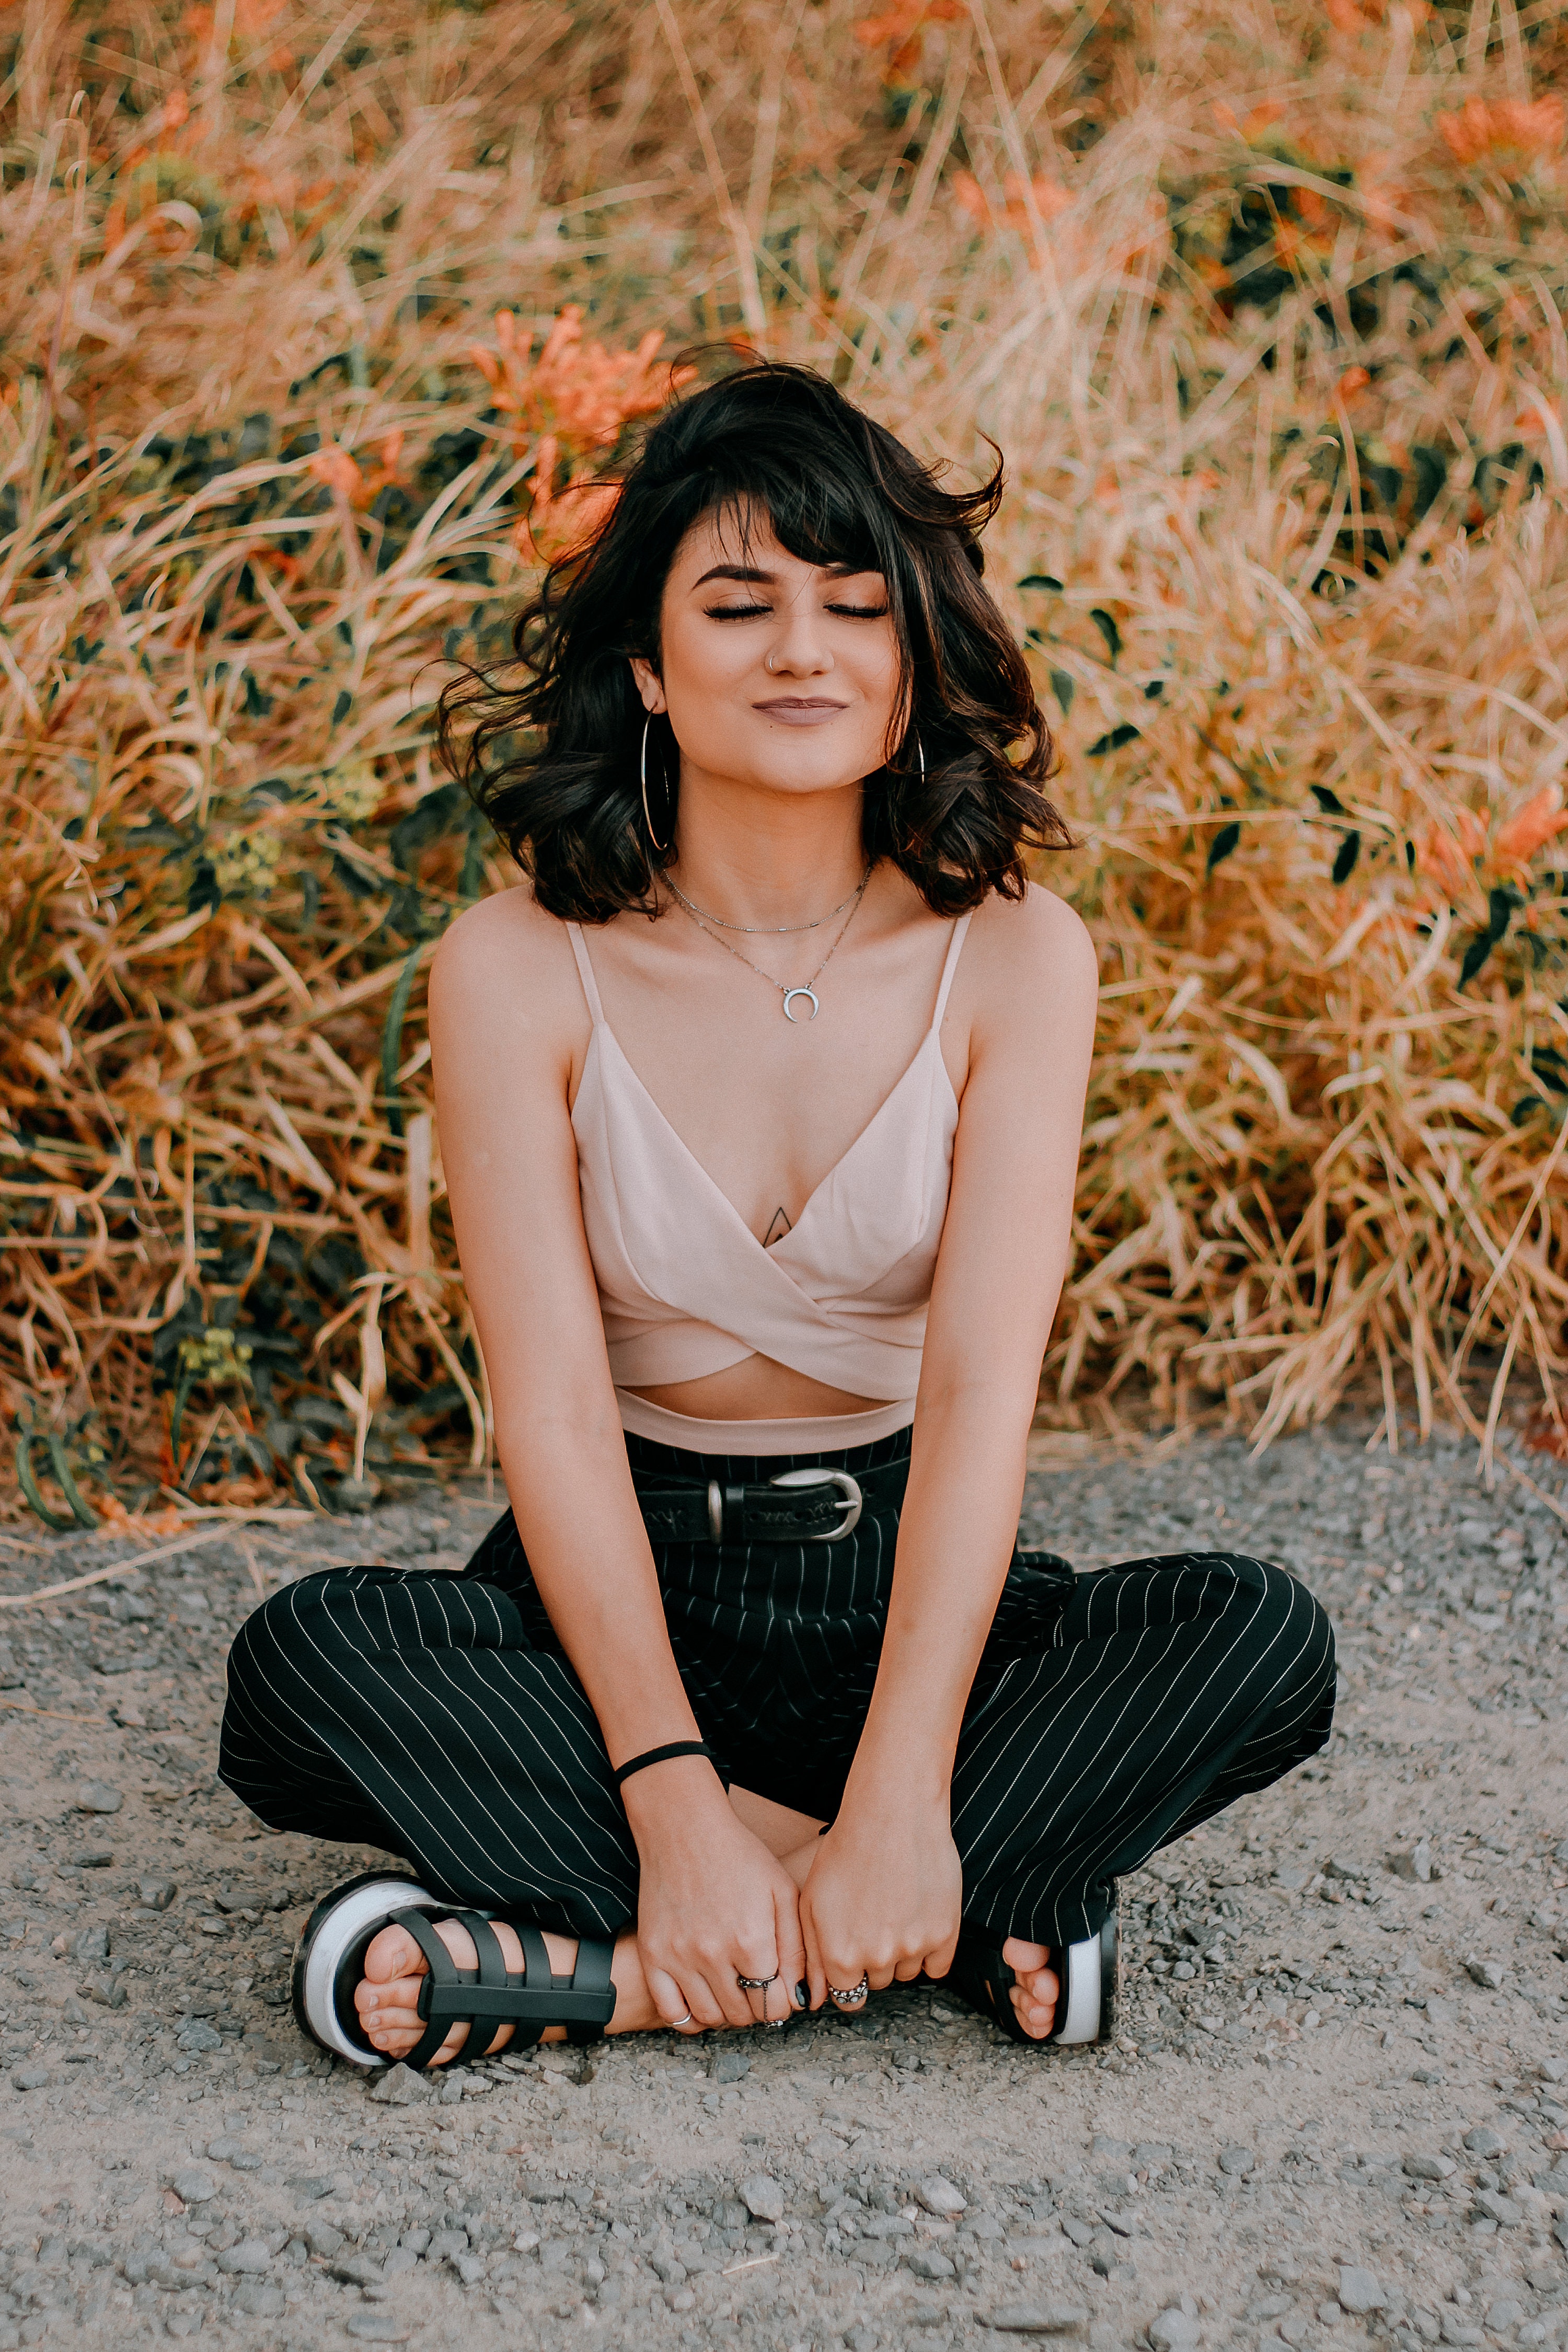
sitting, photograph, lady, beauty, photo shoot, leg, fashion, model, photography, dress, tree, long hair, black hair, human leg, grass, plant, brown hair, little black dress, fawn, shoe, flash photography, thigh